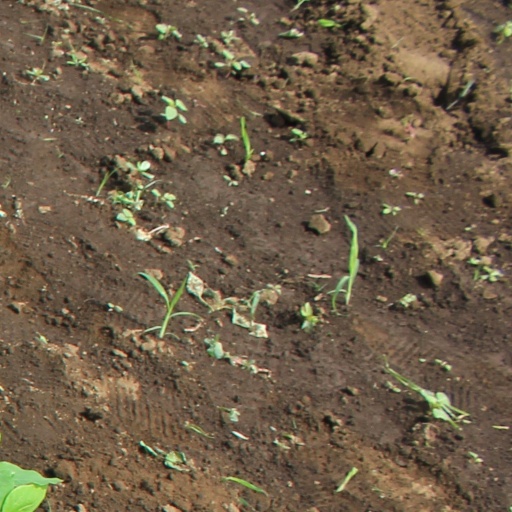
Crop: soybean